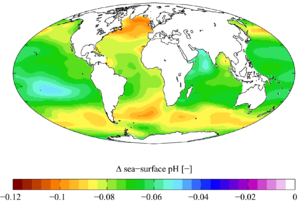
La pêche est l'activité consistant à capturer des animaux aquatiques dans leur biotope. Elle est pratiquée par les pêcheurs, comme loisir ou profession. Les techniques et engins de pêche sont nombreux, dépendant de l'espèce recherchée, du milieu, ou encore du bateau utilisé. La pêche est le plus souvent encadrée par une réglementation qui tend à se renforcer afin de protéger au mieux la biodiversité, l'environnement et les ressources halieutiques.
L'acidification de l’océan est la diminution progressive du pH des océans. Il a été estimé que de 1751 à 2004, le pH des eaux superficielles des océans a diminué, passant de 8,25 à 8,14. C'est « l'autre problème » induit par l'augmentation des émissions de dioxyde de carbone d'origine anthropique dans l'atmosphère.